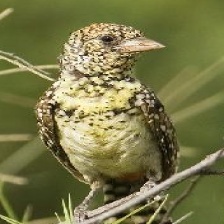
Species: D-ARNAUDS BARBET
Scientific name: TRACHYPHONUS DARNAUDII